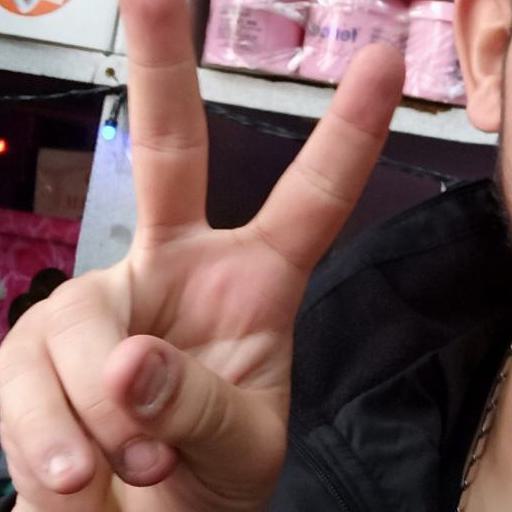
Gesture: peace